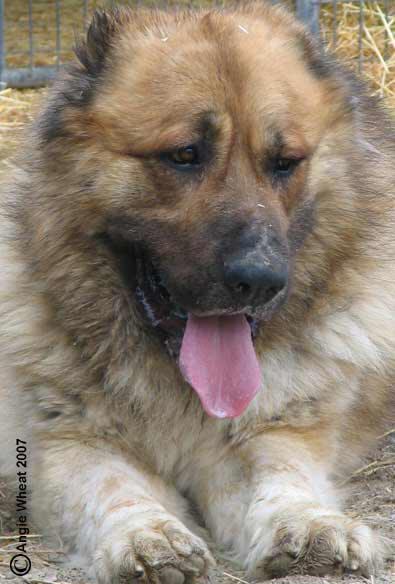
Tibetan_mastiff